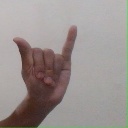
अक्षर: य